Lake Ōhau

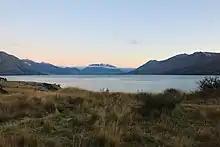
Lake Ōhau with tussocks in the foreground

Lake Ohau Alpine Village is located on the western shore of the Lake.